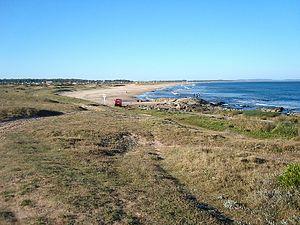
Le Maldonado est un département situé dans le sud est de l'Uruguay.
Punta Negra est une péninsule et une station balnéaire de l'Uruguay située dans le département de Maldonado. Sa population est de 50 habitants.